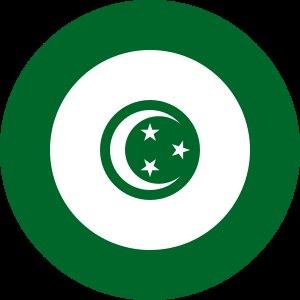
La force aérienne égyptienne est la force aérienne de l'Égypte, et l'une des composantes des Forces armées égyptiennes. Elle est responsable de toutes les missions aéroportées de défense et exploite tous les avions militaires, y compris ceux qui sont utilisés à l'appui de l'armée égyptienne, de la marine égyptienne et les Forces de la défense aérienne égyptienne. Ces dernières ont été créées comme un commandement séparé dans les années 1970 et coordonnent avec l'Armée de l'Air l'intégration des opérations aériennes et de défense aérienne au sol. La Force aérienne égyptienne est dirigée par un maréchal de l'air. Actuellement, le commandant de la Force aérienne égyptienne est Air Marshal Younes Hamed.